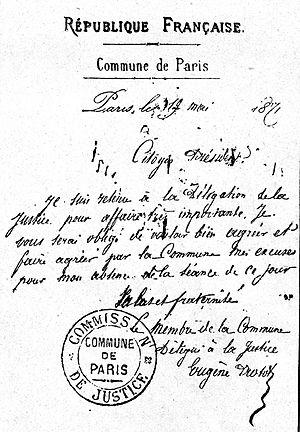
lettre autographe signée Eugène Protot, 19/05/1871
Eugène Protot né à Carisey dans l'Yonne le 27 janvier 1839 et mort à Paris le 17 février 1921 est une personnalité de la Commune de Paris.